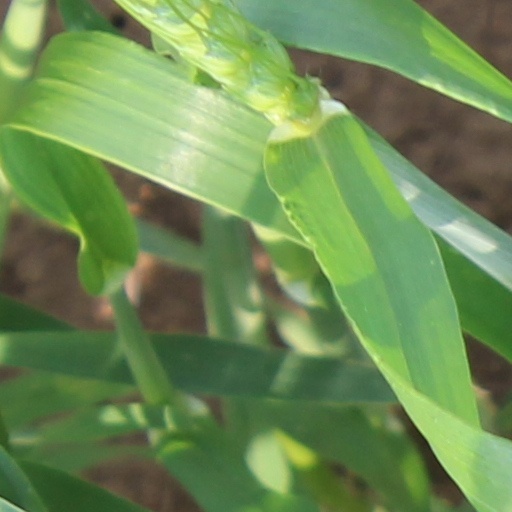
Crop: wheat